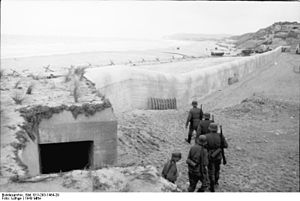
Atlantvolden
Soldater ved Atlantvolden i Nordfrankrig eller Belgien i 1943
Atlantvolden er en forsvarslinje opført langs Europas vestkyst under 2. verdenskrig, fra Norge til Spanien.